Society for Establishing Useful Manufactures

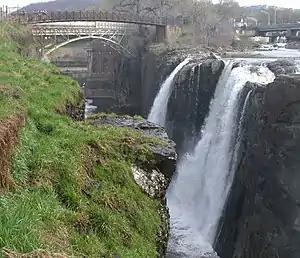
The Great Falls of the Passaic River, showing the turbine housing of the S.U.M. dating from 1911

The Society for Establishing Useful Manufactures (S.U.M.) or Society for the Establishment of Useful Manufactures was a private state-sponsored corporation founded in 1791 to promote industrial development along the Passaic River in New Jersey in the United States. The company's management of the Great Falls of the Passaic River as a powersource for grist mills resulted in the growth of Paterson as one of the first industrial centers in the United States. Under the society's long-term management of the falls, the industrialization of the area passed through three great waves, centered first on cotton, then steel, and finally silk, over the course of over 150 years. The venture is considered by historians to have been a forerunner for many public–private partnerships in later decades in the United States.